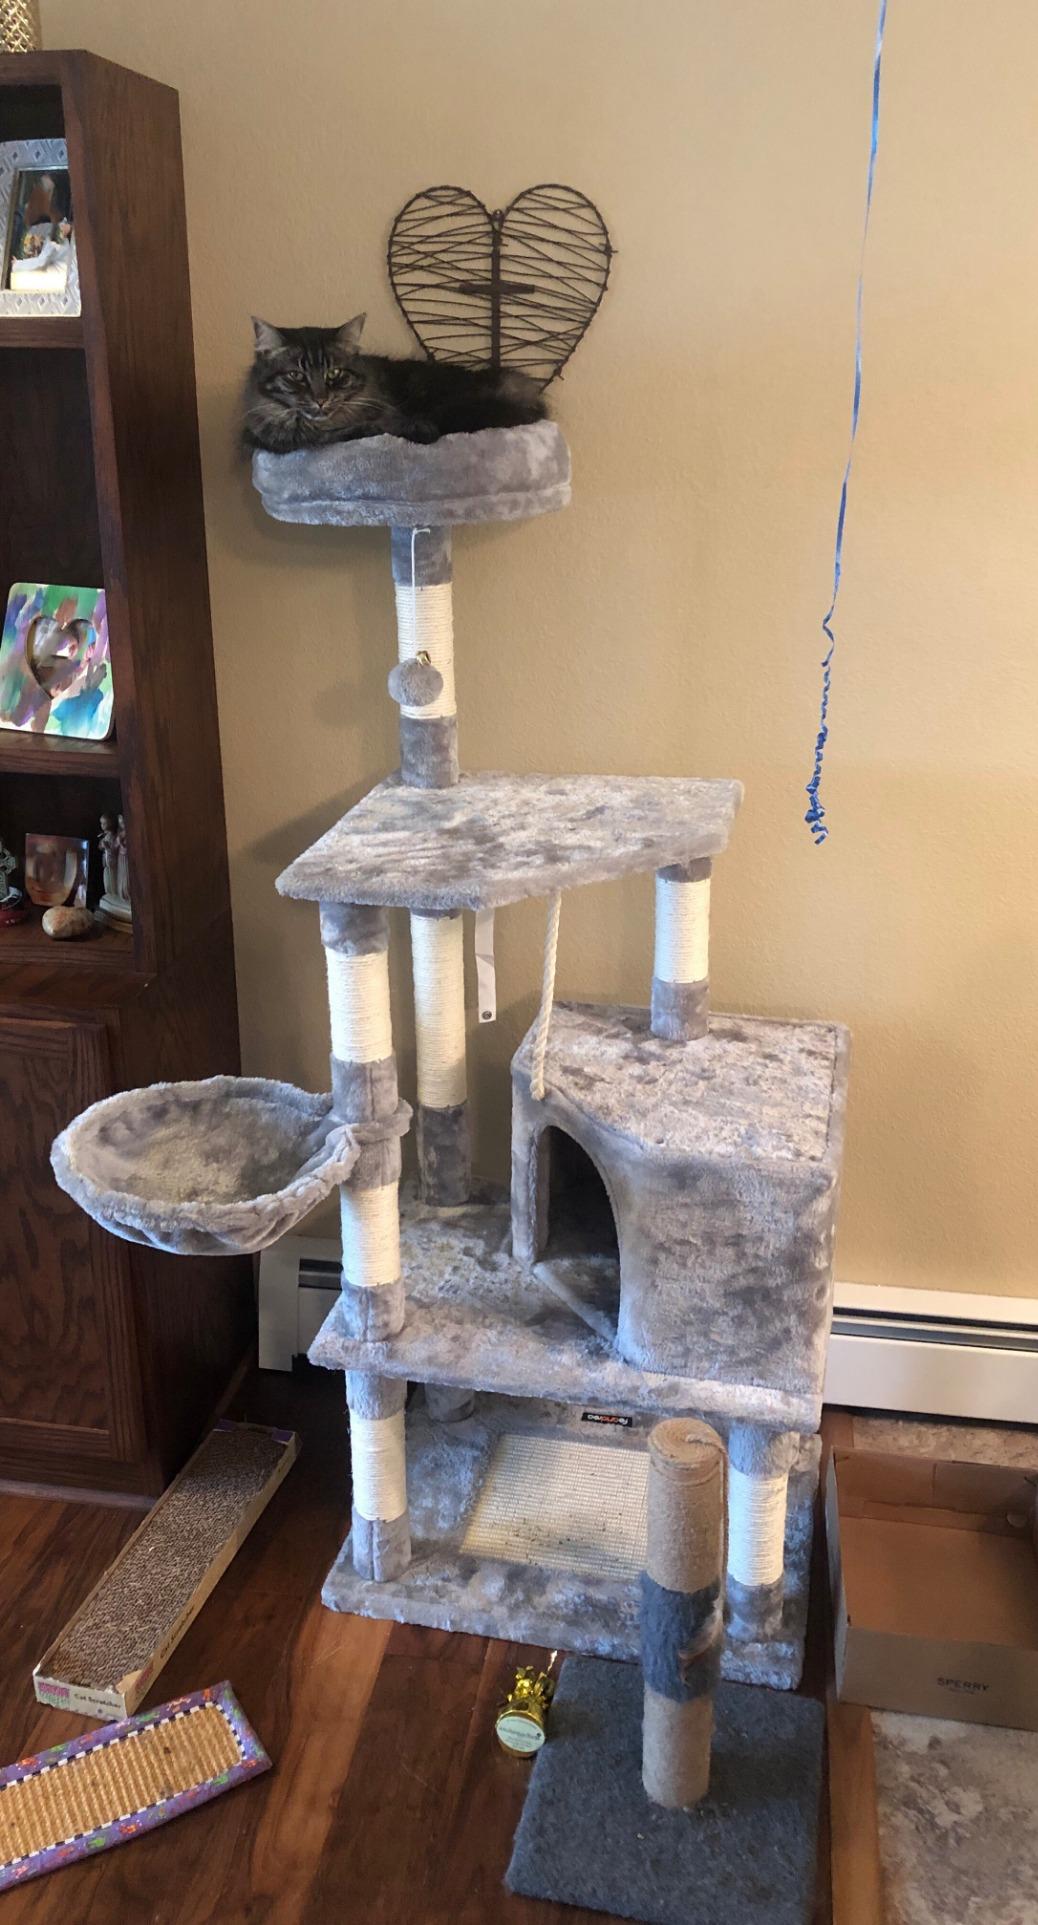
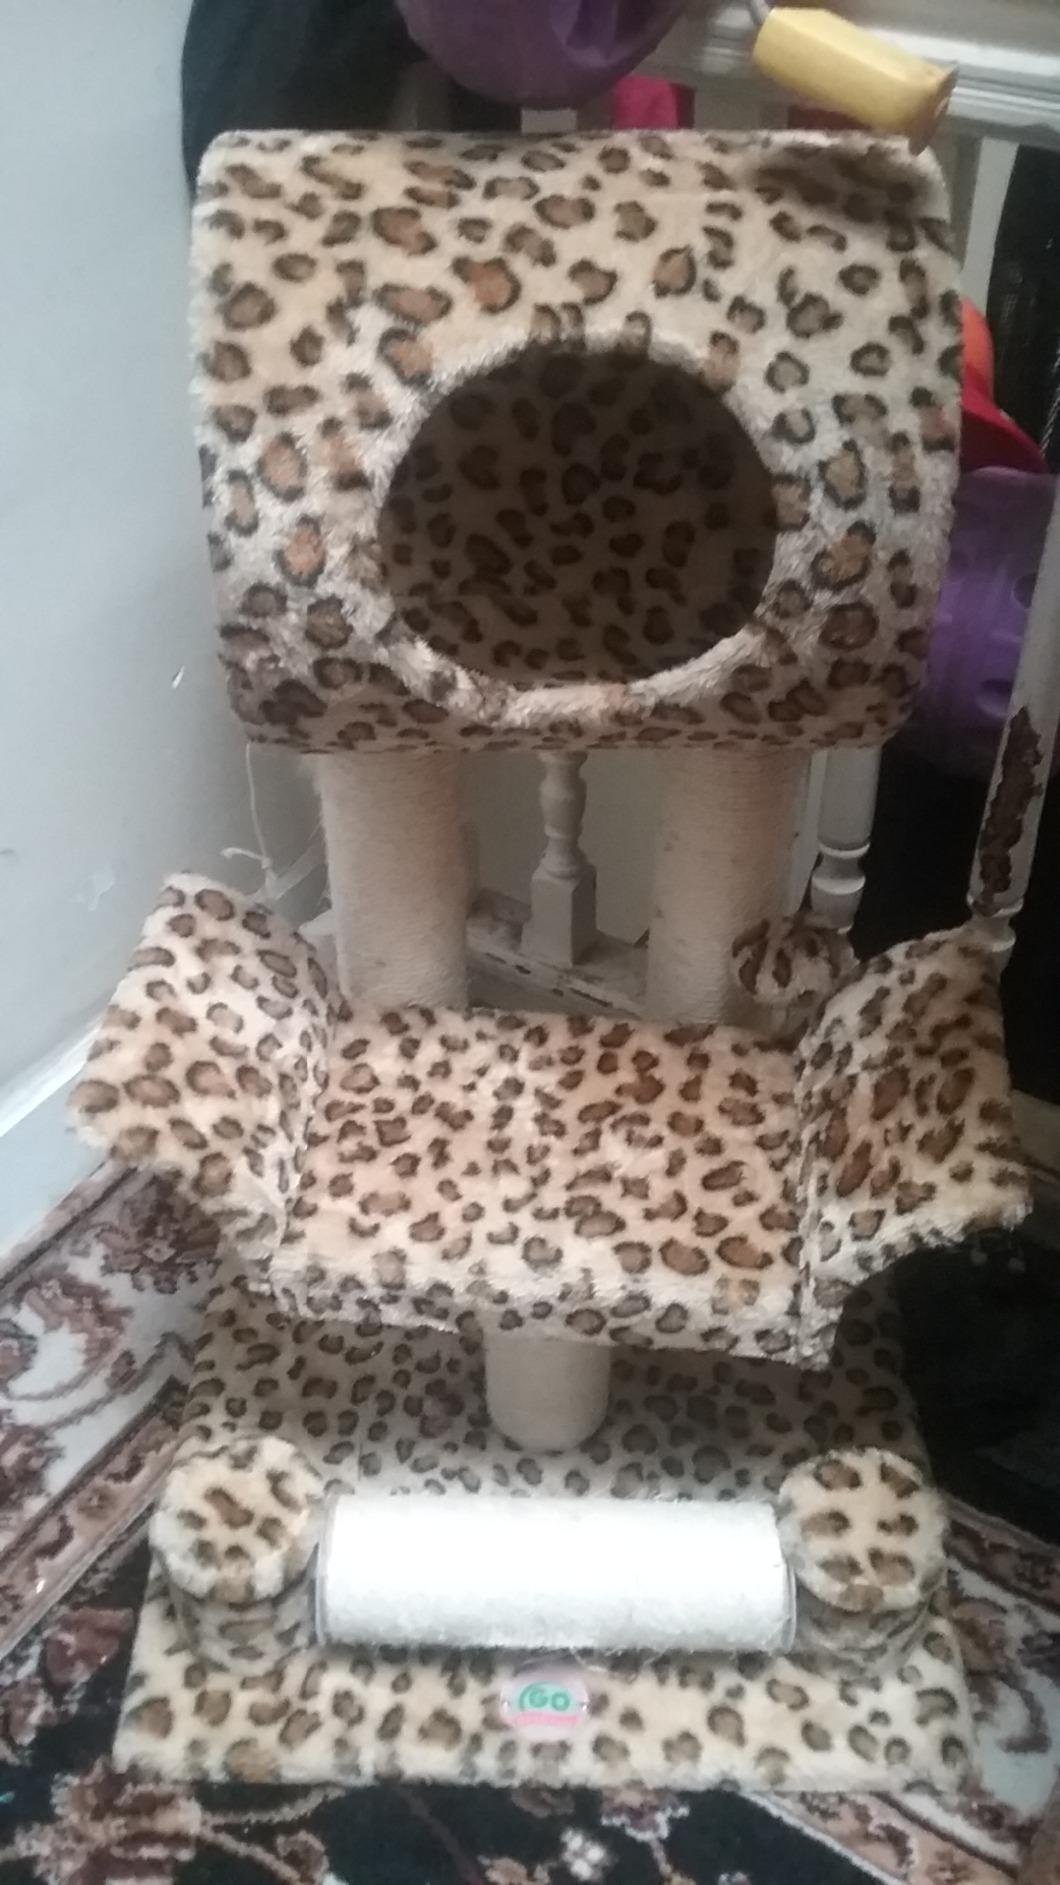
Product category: items_cat tree
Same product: no